Sex, Slander, and Salvation

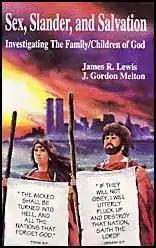
Front cover portraying members with sandwich board signs predicting the End

Sex, Slander, and Salvation: Investigating The Family/Children of God is a 1994 book edited by J. Gordon Melton and James R. Lewis, on the Family International. "Sex, Slander, and Salvation" consists of 17 chapters made up of essays and research papers revolving around the Family International religious movement. The introduction was written by Lewis.